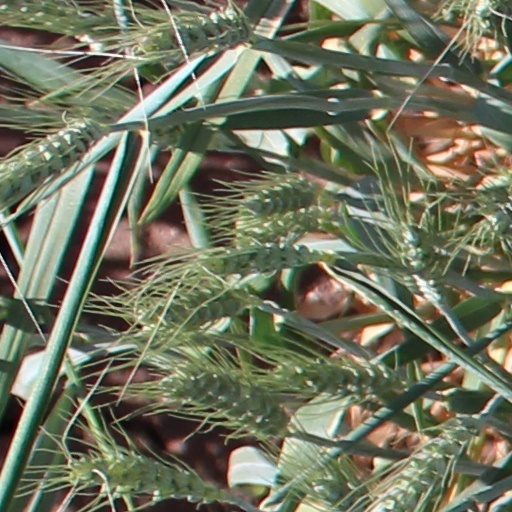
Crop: wheat